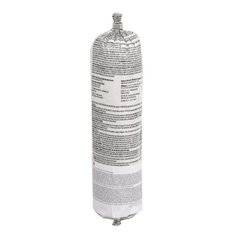
3M 08360 - Urethane Seam Sealer in White - 10.5 fl. Oz (310 ml) Foil Pack 7000036353
3M Urethane Seam Sealer, 08360, white, 10.5 fl. oz. (310 ml) 3M Urethane Seam Sealer is a high solids seam sealer ideal for sealing automotive and RV seams and joints It adheres well to bare metal, primed metal and painted surfaces, and if desired can be smoothed to a featheredge and/or brushed Tack free and paintable after 30-45 minutes, this urethane formula is permanently flexible and offers superior performance to solvent-based sealers. Product Information Brand 3M Part # 7000036353 Color White Origin Country France Product Type Seam Sealers Volume 10.5 fl. Oz, 310 ml Product Information A high-quality, single-component formula adheres well to bare metal, primed metal, and painted surfaces A non-shrinking, non-cracking, low-to-no odor formula remains flexible and offers superior results to solvent-based sealers Moisture curing properties provide excellent performance in high-heat and humid environments Paintable in just 30-45 minutes Thick consistency enables the filling of large voids while helping to prevent corrosion Suggested Application For general purpose applications on automotive seams, including door skins, rocker panels, rear body panels, trunk seams, floor pans, etc. Adheres well to primed metal and painted surfaces Exterior seams and joints Interior seams and joints Joint Filling
Brand: 3M
Category: Vehicles & Parts > Vehicle Parts & Accessories > Vehicle Maintenance, Care & Decor > Vehicle Repair & Specialty Tools > Vehicle Body Filler